Carnegie Museums of Pittsburgh

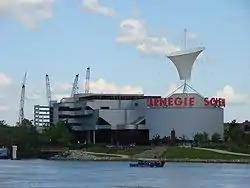
Carnegie Science Center

Opened on May 15, 1994, the Andy Warhol Museum is the first museum to exclusively focus on an American postwar artist. The building which houses the Andy Warhol Museum was originally built in 1911 for industrial purposes, but was redesigned for the museum by architect Richard Gluckman. The museum currently has seven floors of gallery and exhibition space as well as an underground education studio and conservation lab.